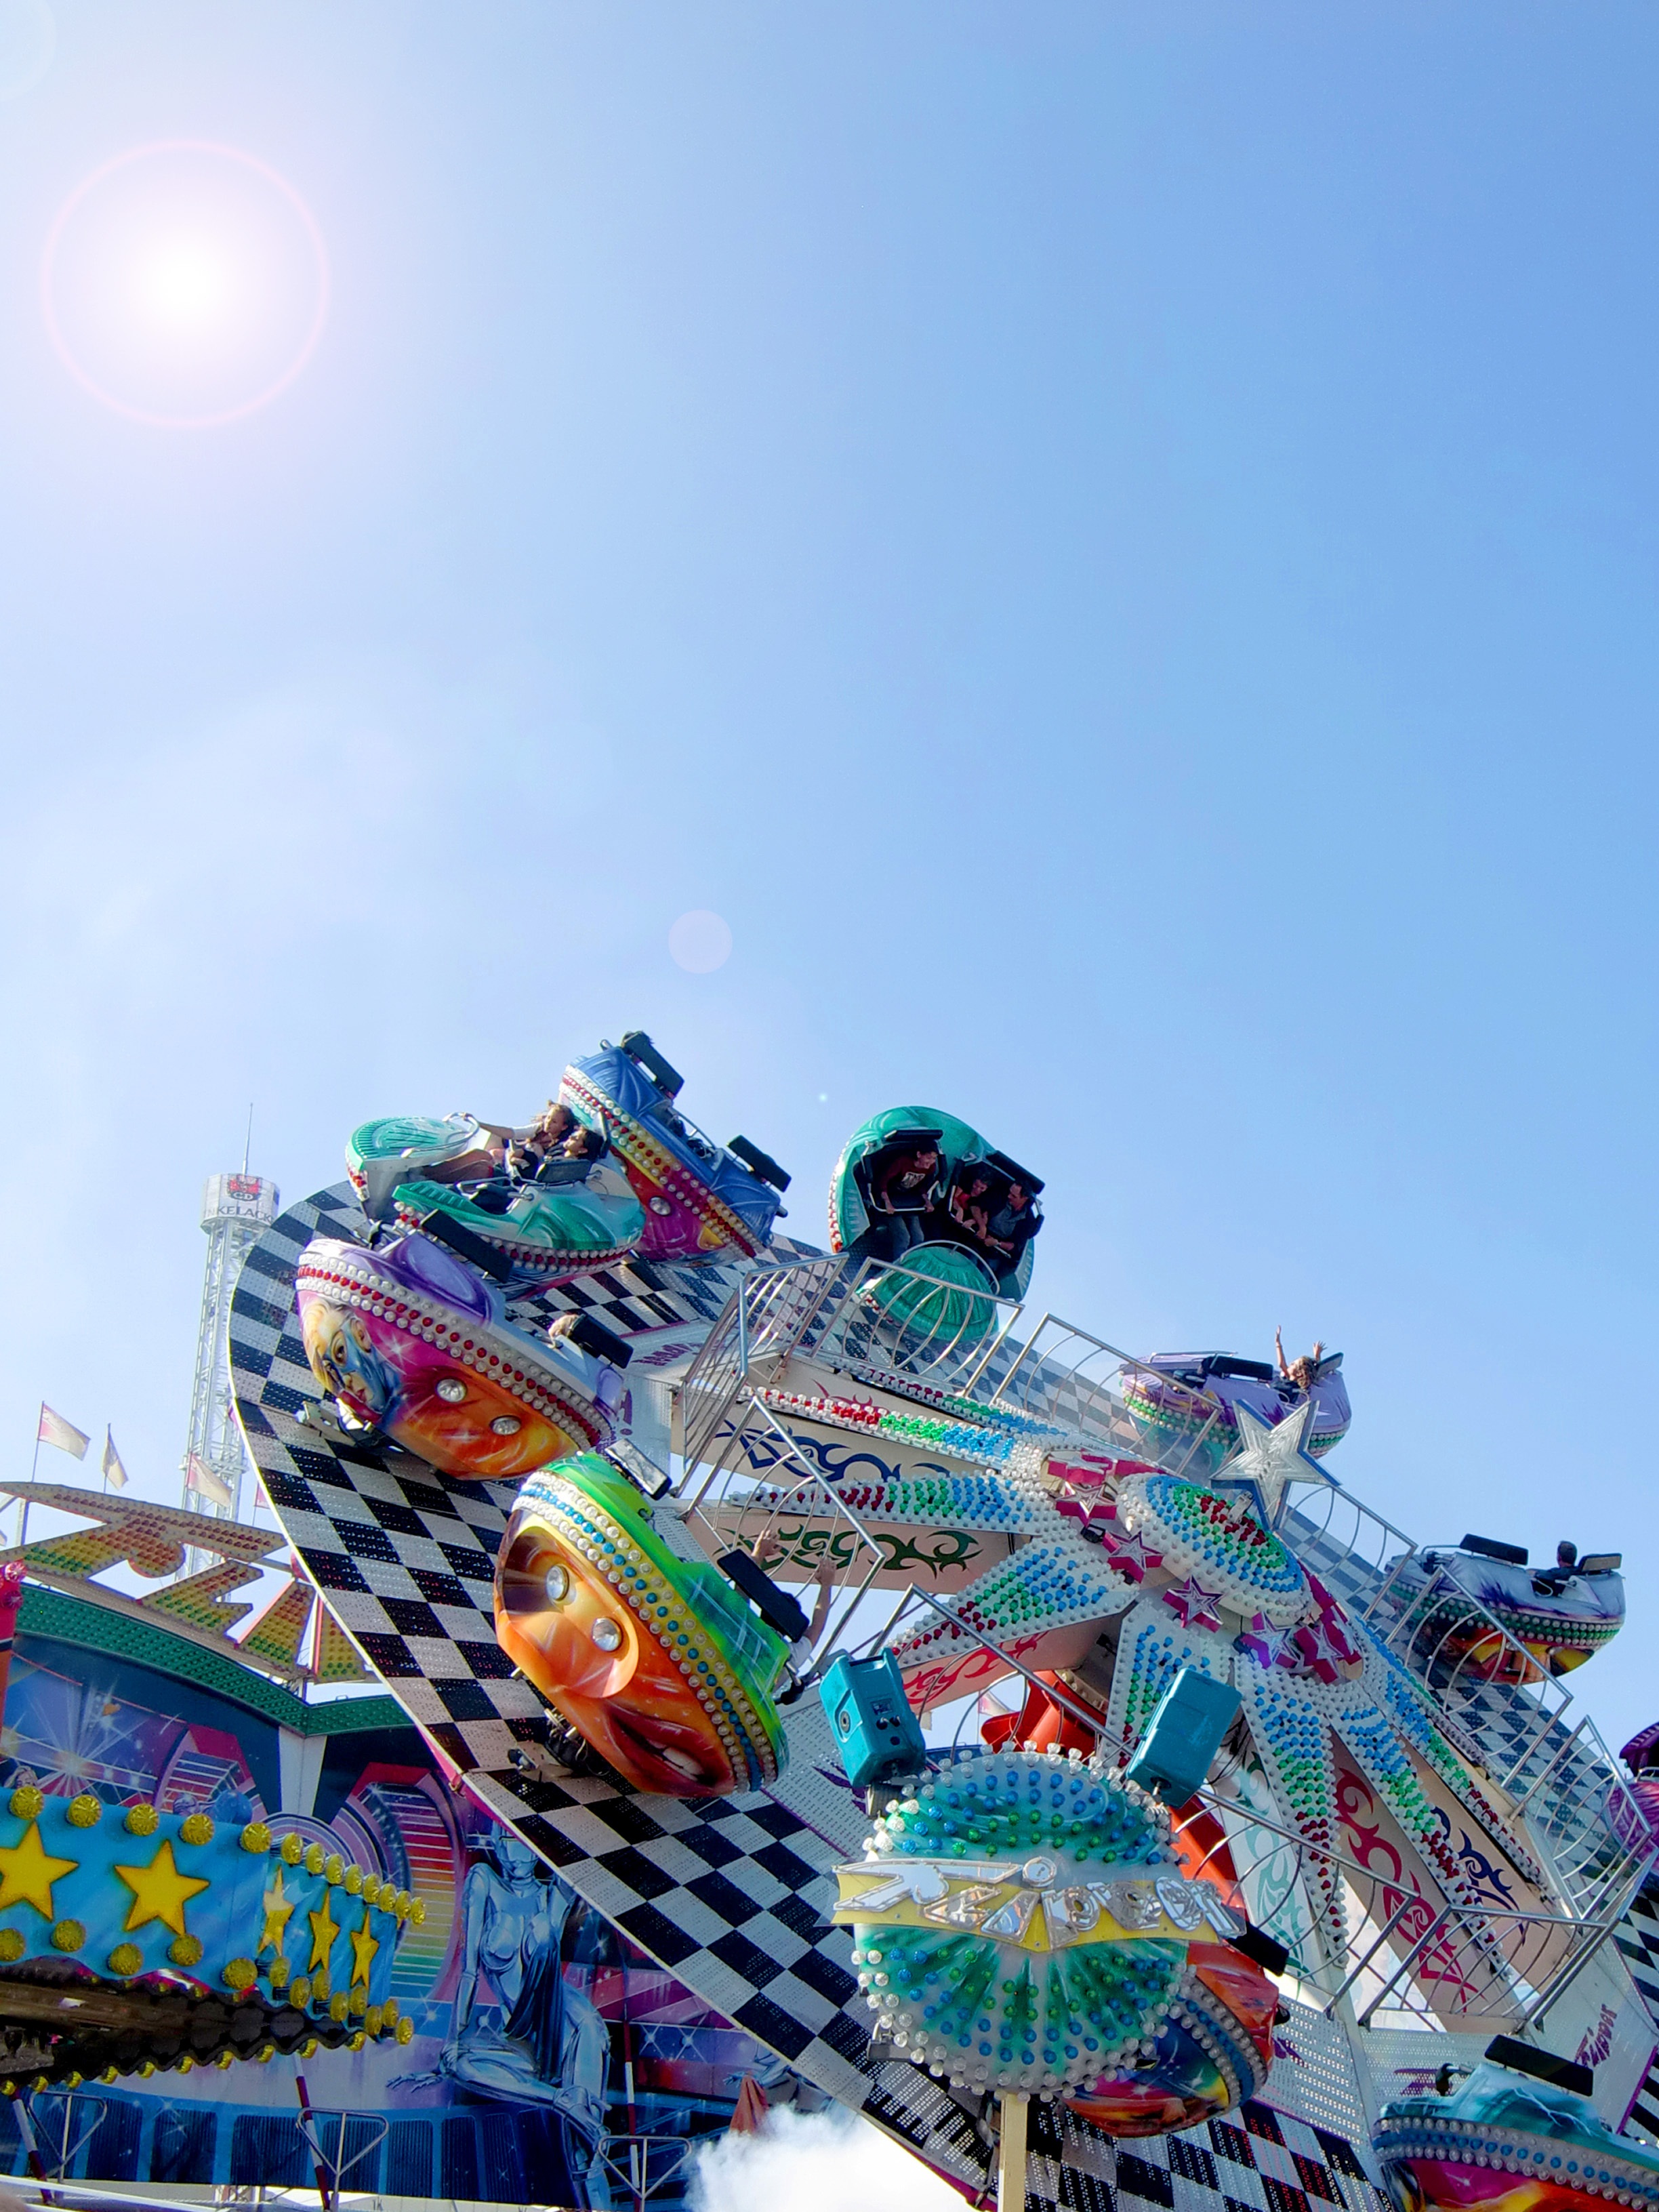
amusement park, ride, carousel, toy, fairground, festival, fair, oktoberfest, folk festival, hustle and bustle, year market, carnies, atmosphere of earth